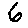
Label: 6